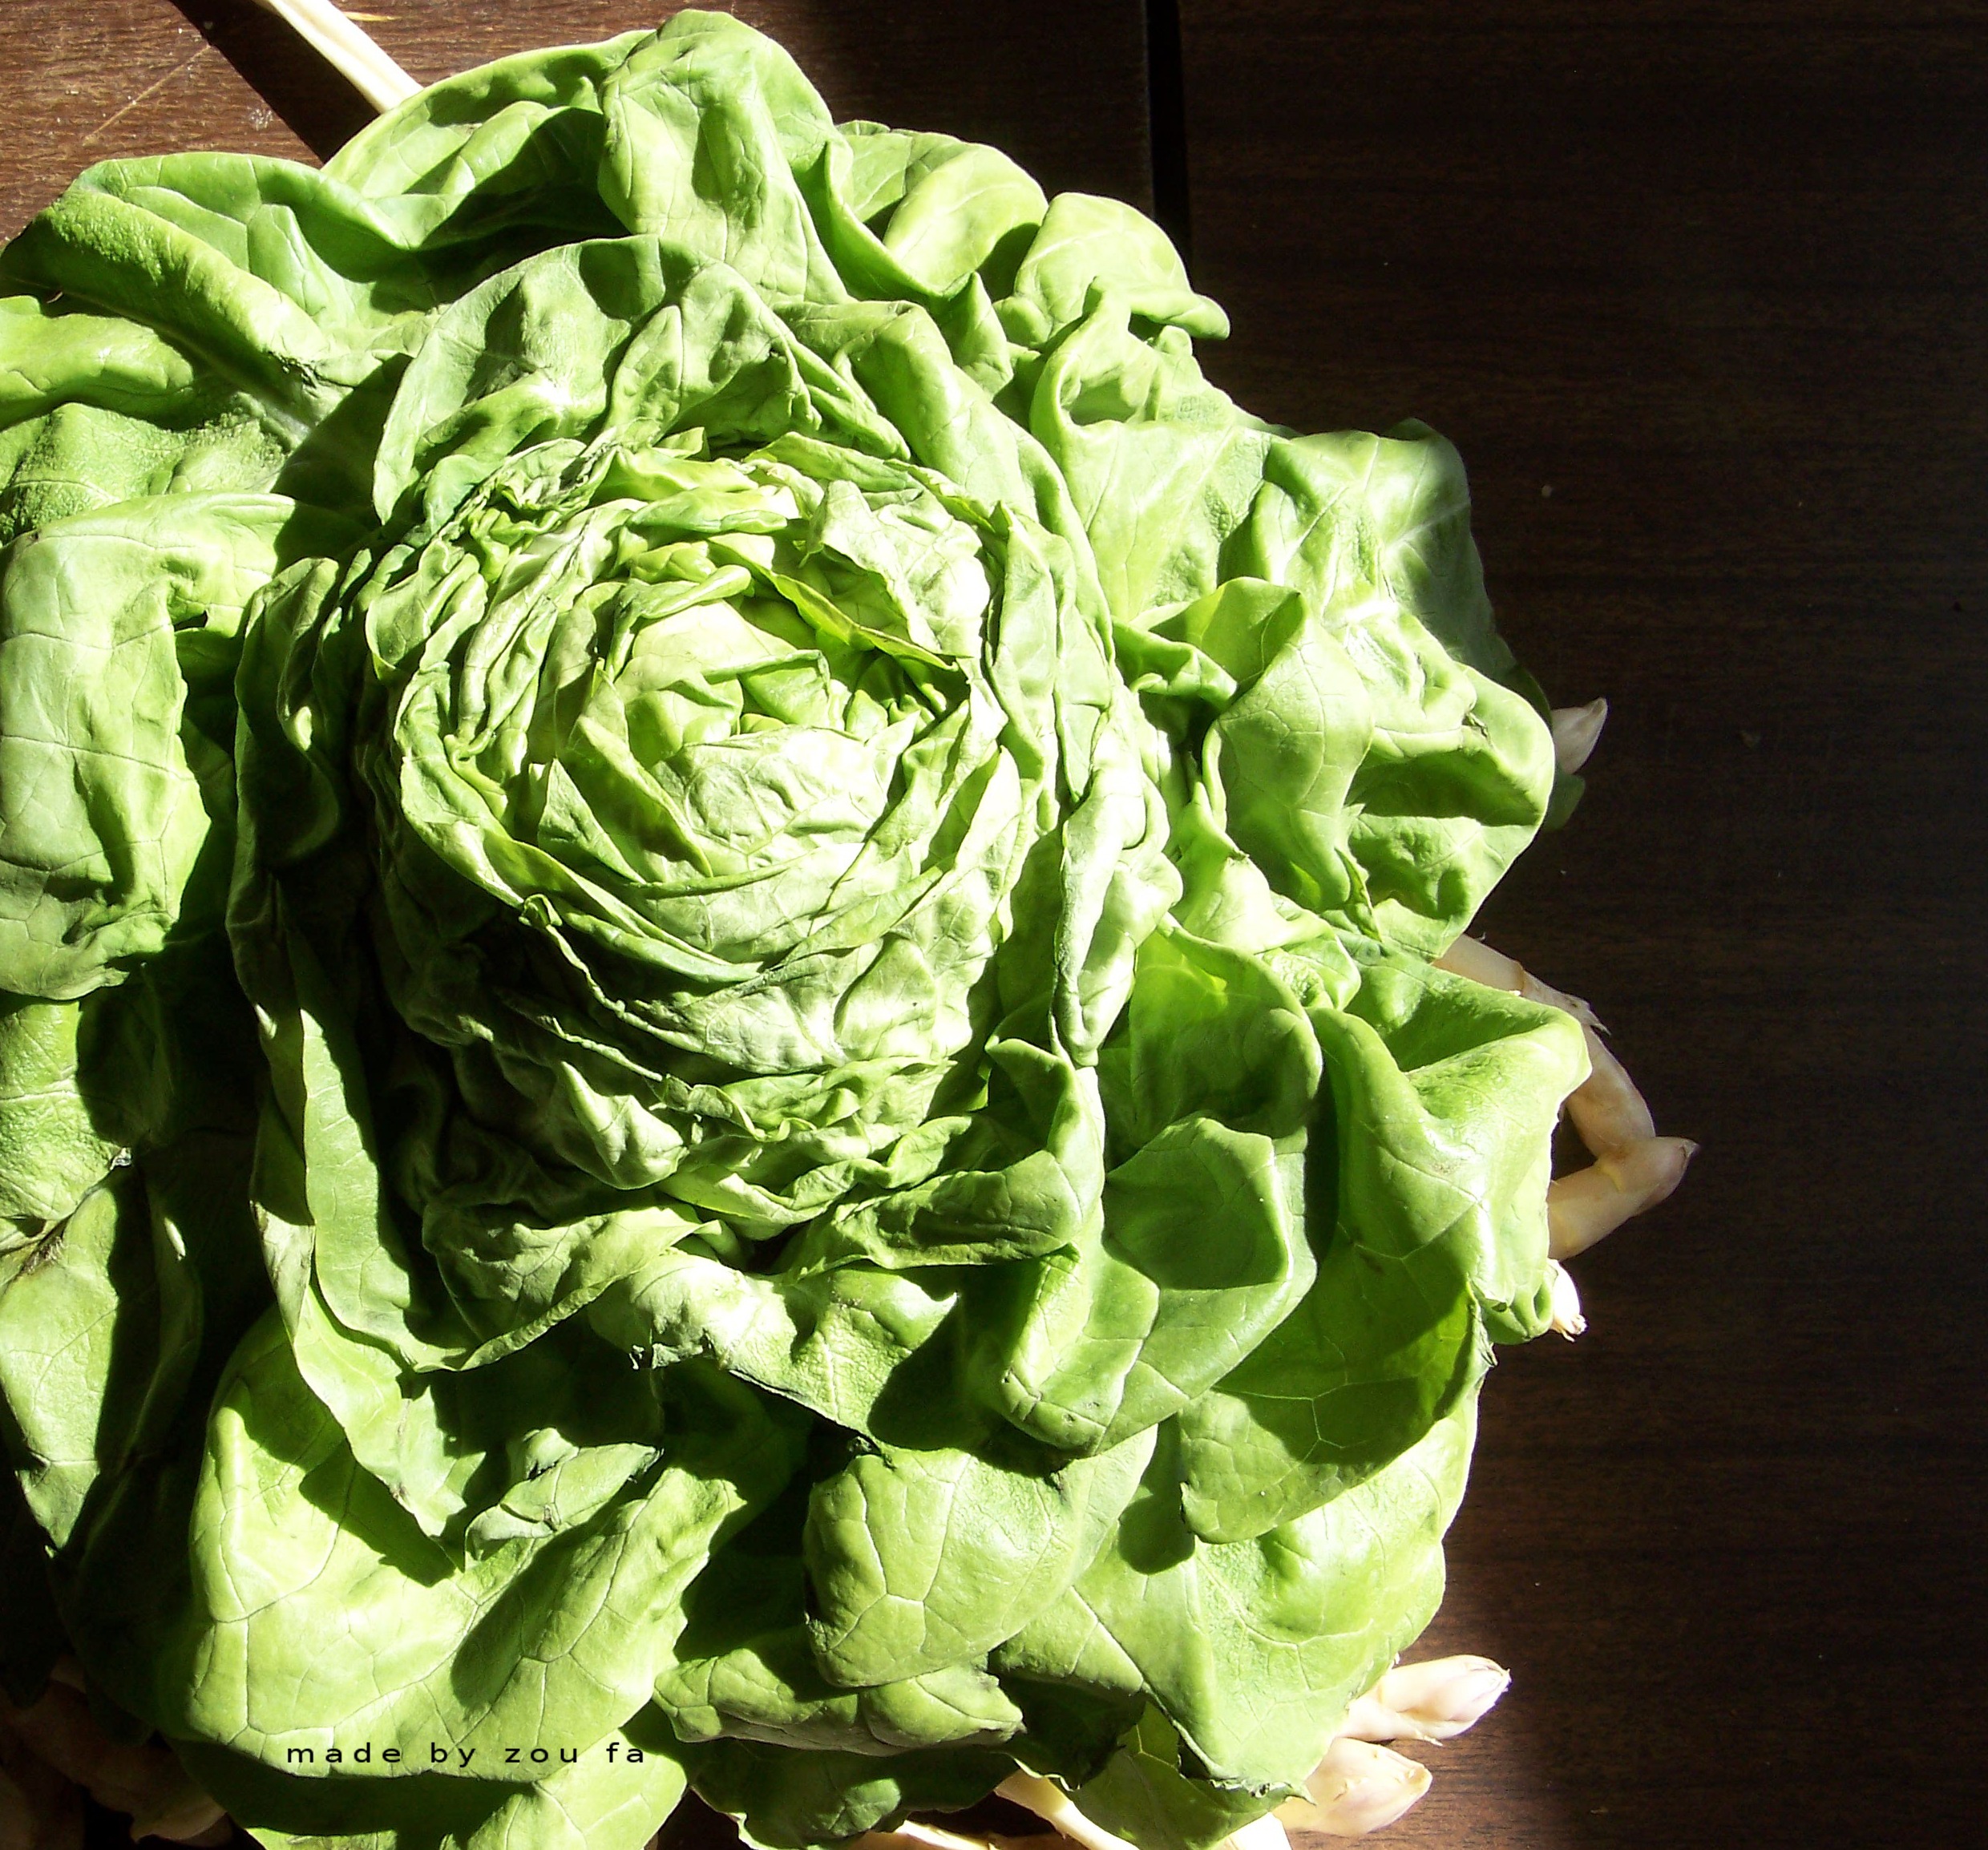
plant, flower, food, salad, green, produce, vegetable, lettuce, vegetables, thistle, floristry, flowering plant, daisy family, land plant, leaf vegetable